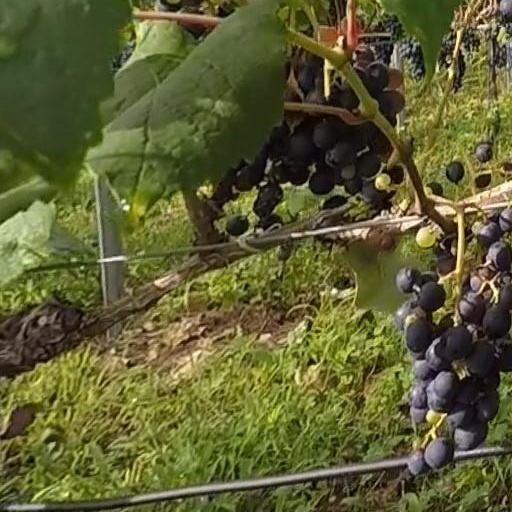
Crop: grape